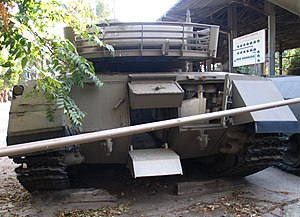
Merkava
Merkava MK I,bemærk den åbne dør i hækken
Merkava er en israelsk udviklet og bygget kampvogn. Den findes i 4 udgaver, Merkava MK I til IV. Det er den mest moderne kampvognstype israel råder over og ca. en tredjedel af den israelske hærs kampvogne er af typen Merkava. P.t. har Israel 580 stk Merkava I og II, som er i reserven, 750 Merkava III, som er aktive og 220 Merkava IV som ligeledes er aktive.